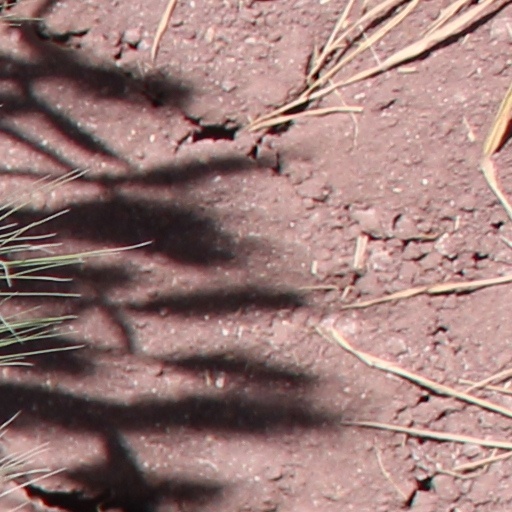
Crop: wheat